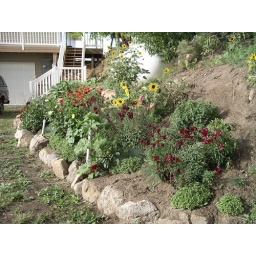
Same area as in previous picture, with deck railing and flower bed this summer.